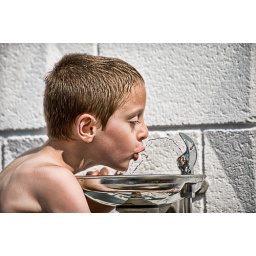
young shirtless boy in profile drinking out of a water fountain in front of a white concrete block wall